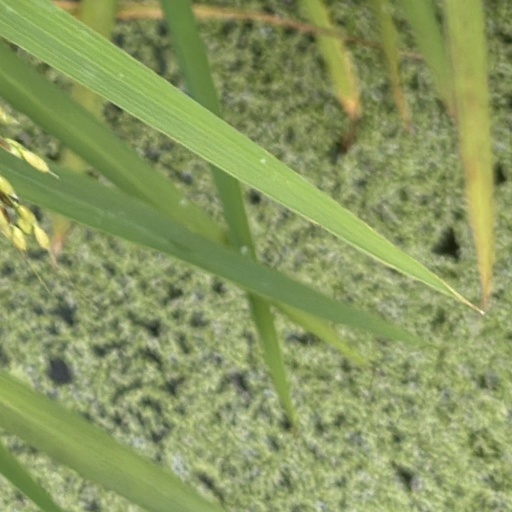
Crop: rice